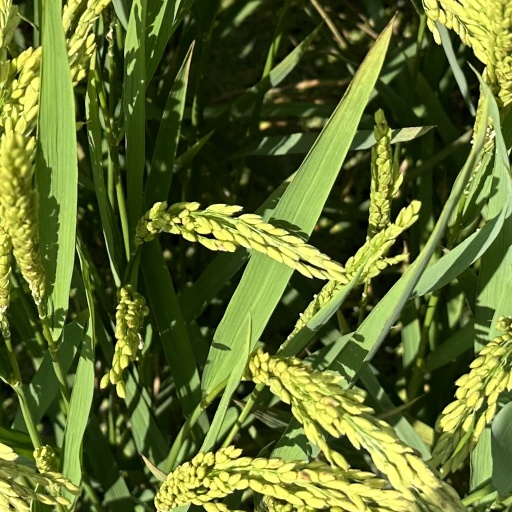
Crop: rice